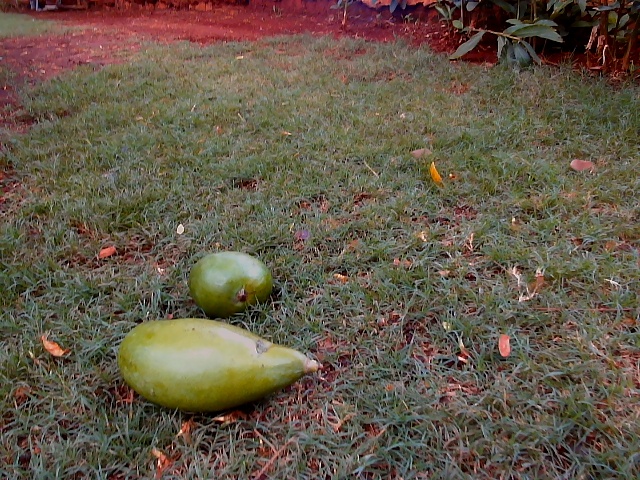
Label: Raw_Mango